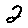
Label: 2